Answer in natural language. Which point is closer to the camera taking this photo, point B  or point C? Choose between the following options: B or C
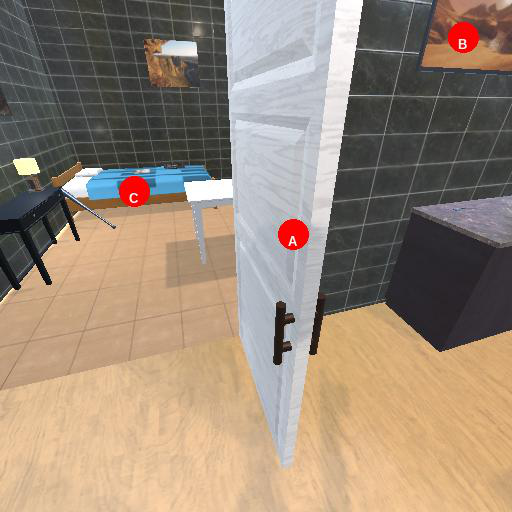
<answer>B</answer>